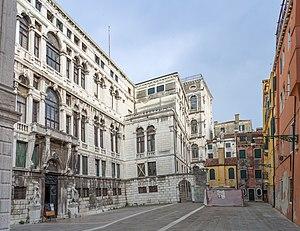
Palais Pisani a Santo Stefano à Venise.